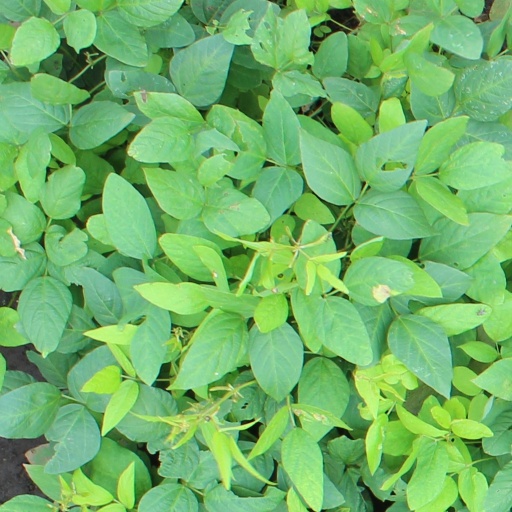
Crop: soybean